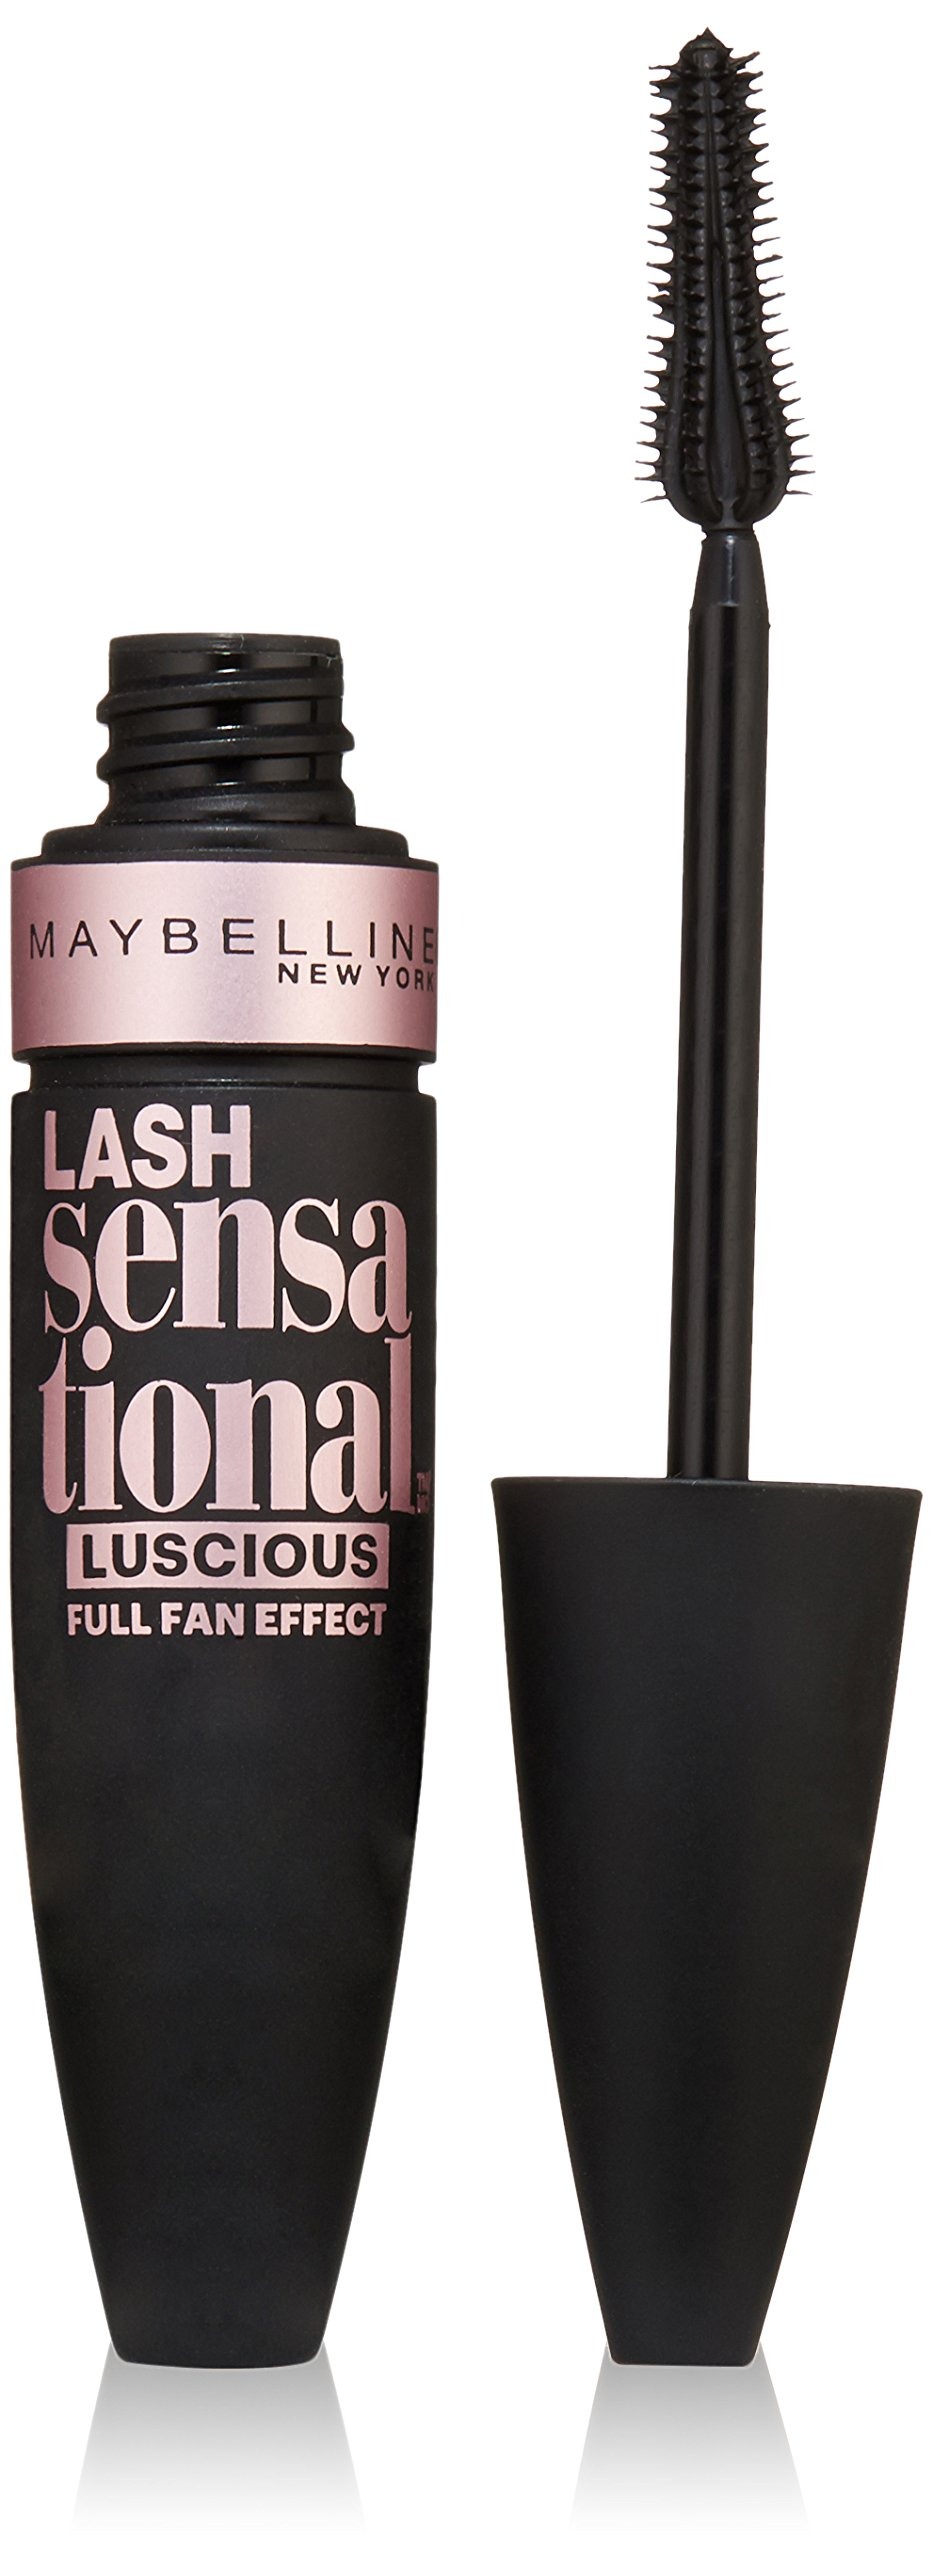
Item Name: Maybelline Lash Sensational Luscious Washable Mascara, Blackest Black, 0.32 fl. oz.
Bullet Point 1: Exclusive fanning reservoir brush with ten layers of bristles reveals layers of lashes
Bullet Point 2: Three oils give softer, denser eyelashes
Bullet Point 3: Rose oil, safflower oil and argan oil help reduce brittleness
Bullet Point 4: Washable mascara formula
Value: 0.32
Unit: Fl Oz

Price: 11.99